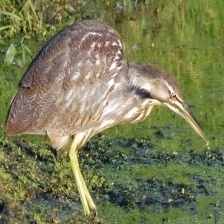
Species: AMERICAN BITTERN
Scientific name: BOTAURUS LENTIGINOSUS